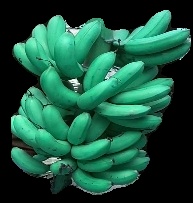
Variety: rasbale
Grade: grade1